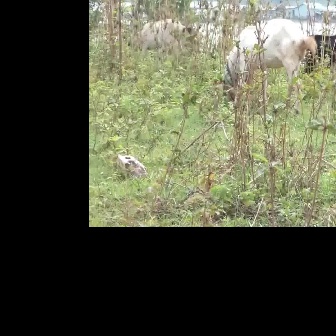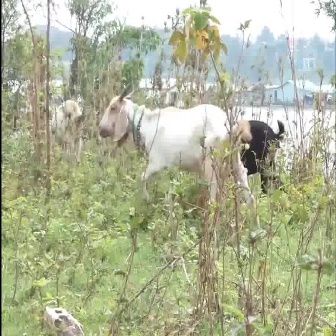
  Please identify the target specified by the bounding box [219,17,317,114] in the first image and locate it in the second image. Return the coordinates in [x_min,y_min,x_max,y_max] format.
Answer: [98,80,258,241]